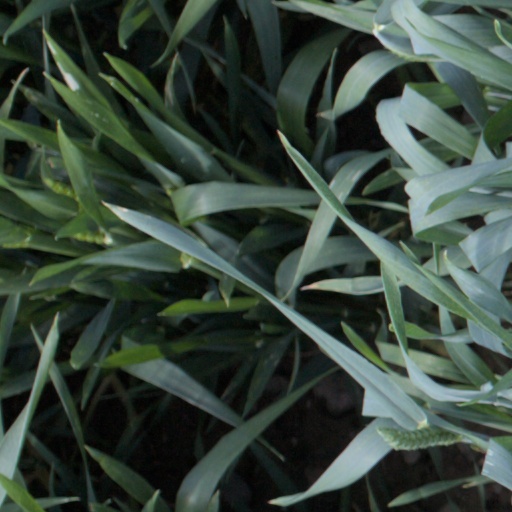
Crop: wheat